Lyudmila Erarskaya

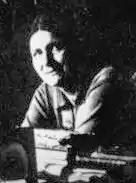
Erarskaya in 1932

Lyudmila Erarskaya (1890–1964), was a Russian actress who performed from the pre-revolutionary period until her death in Moscow in 1964. She was an associate and friend of some of the most noted intellectuals of her era and was most known for her relationship with and inspiration of poems by Sophia Parnok.